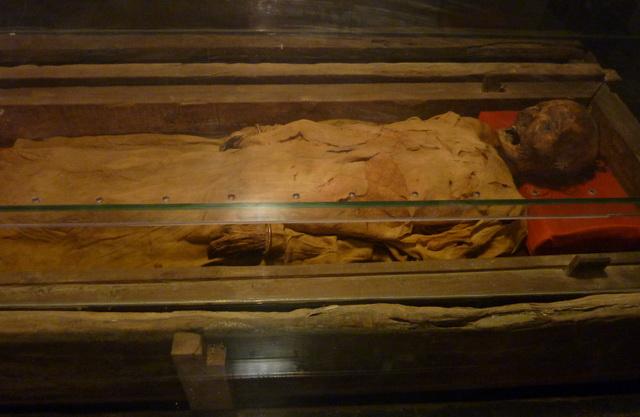
ở trong ngôi mộ có sự xuất hiện của một cái xác